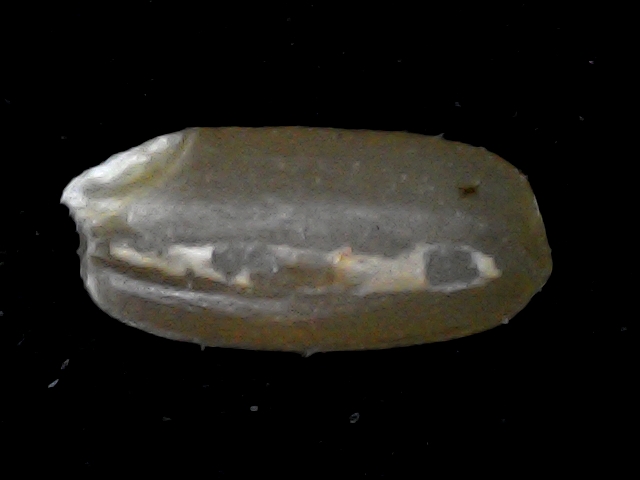
Rice variety: BD76